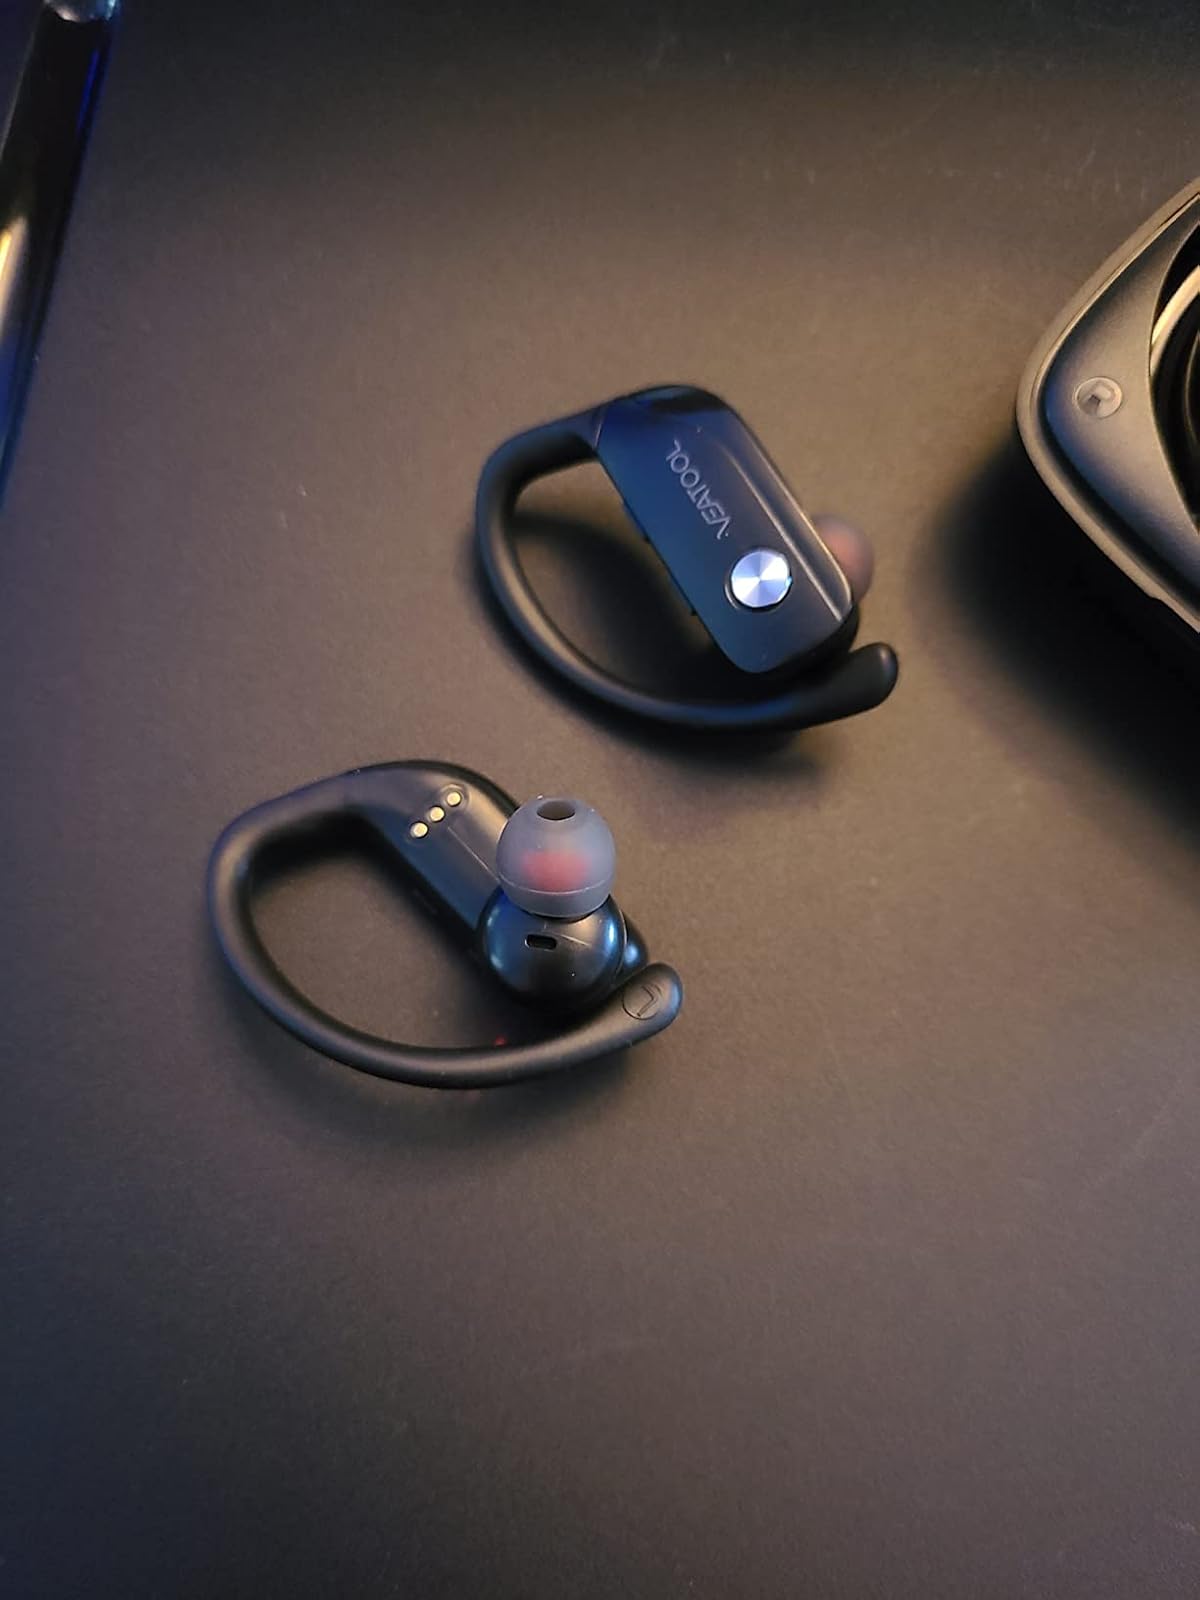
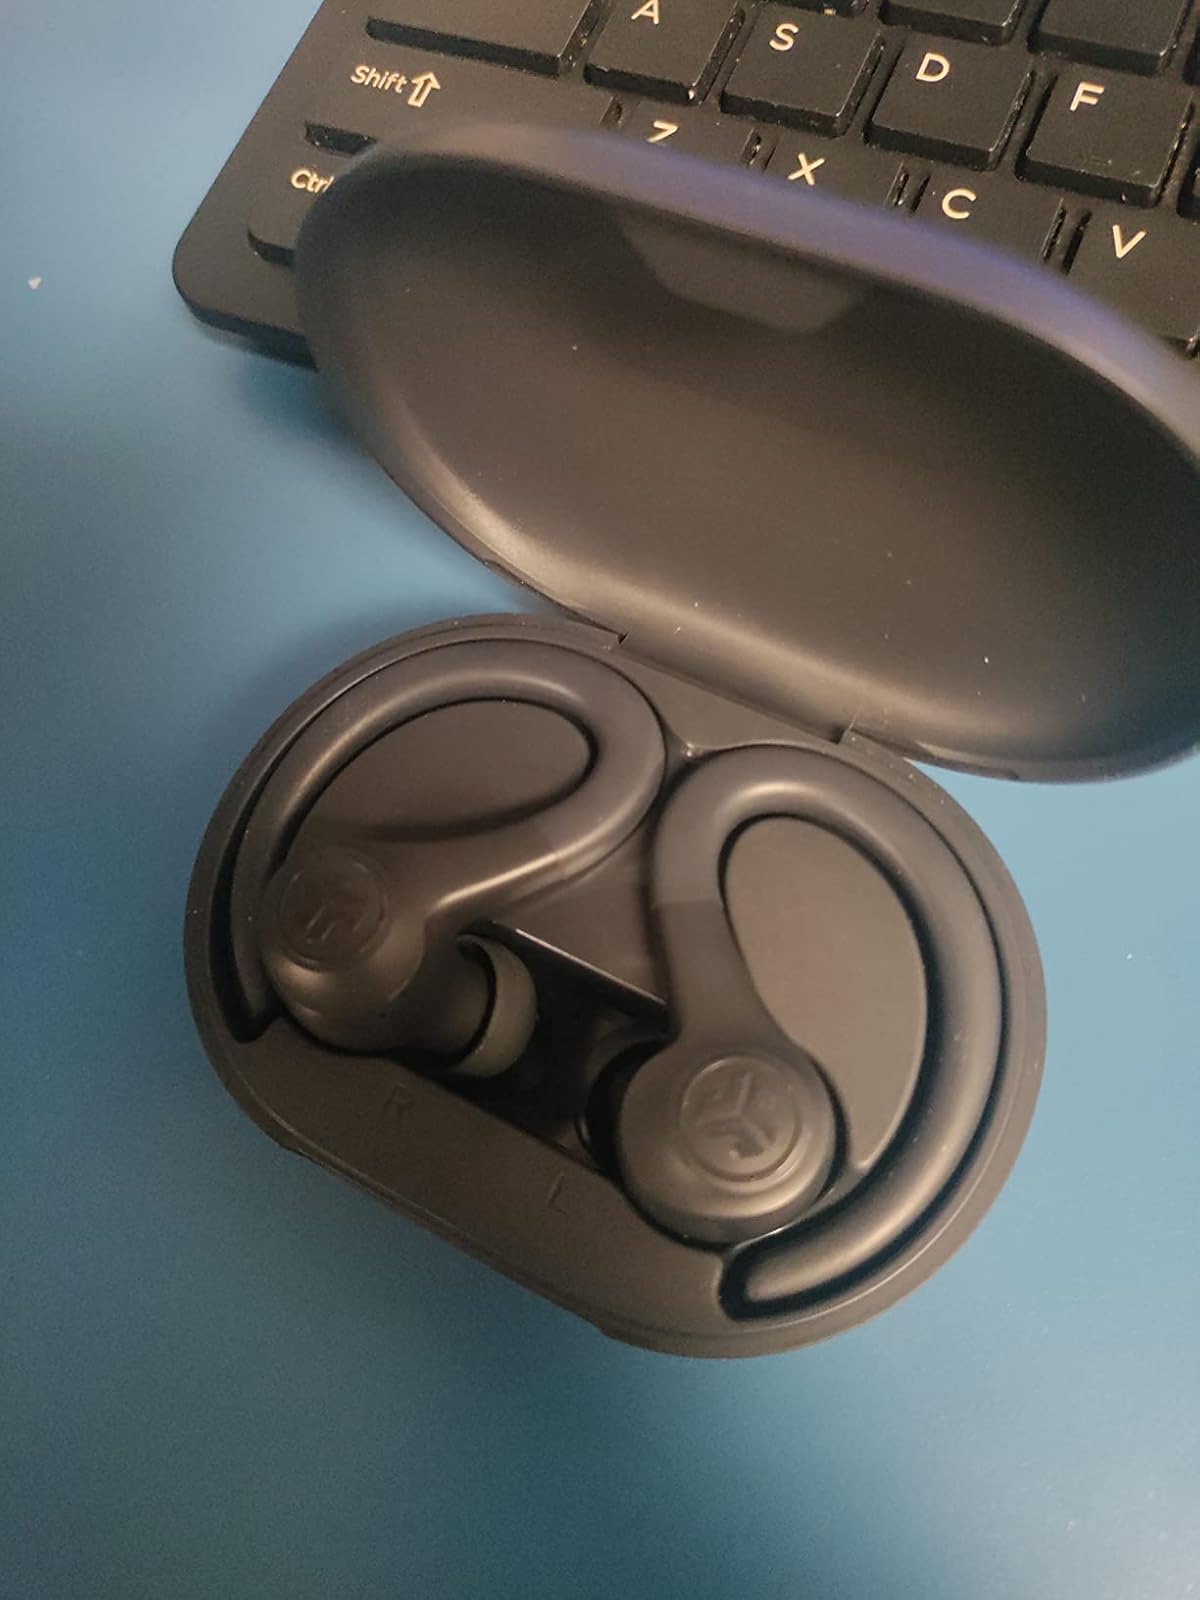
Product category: earbuds
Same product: no